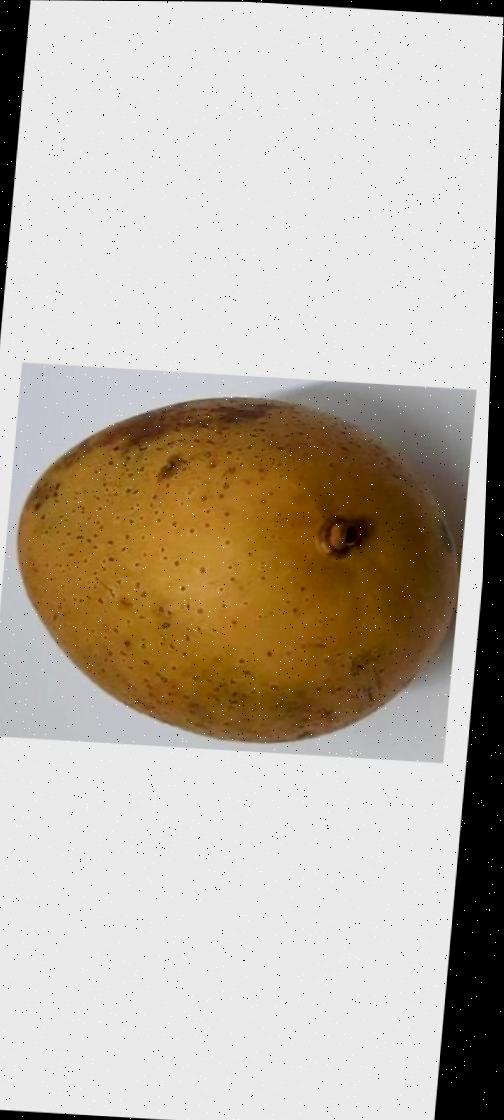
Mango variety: Ashshina Classic